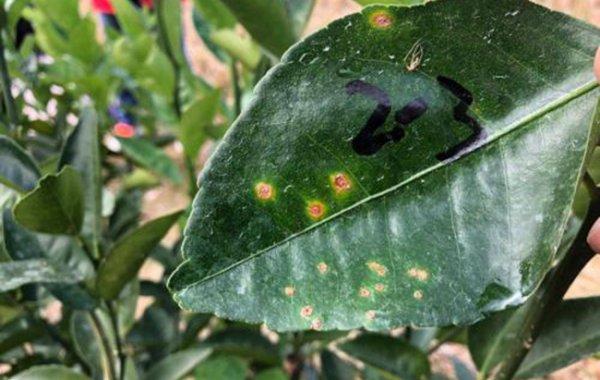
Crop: unknown
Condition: citrus_citrus_canker